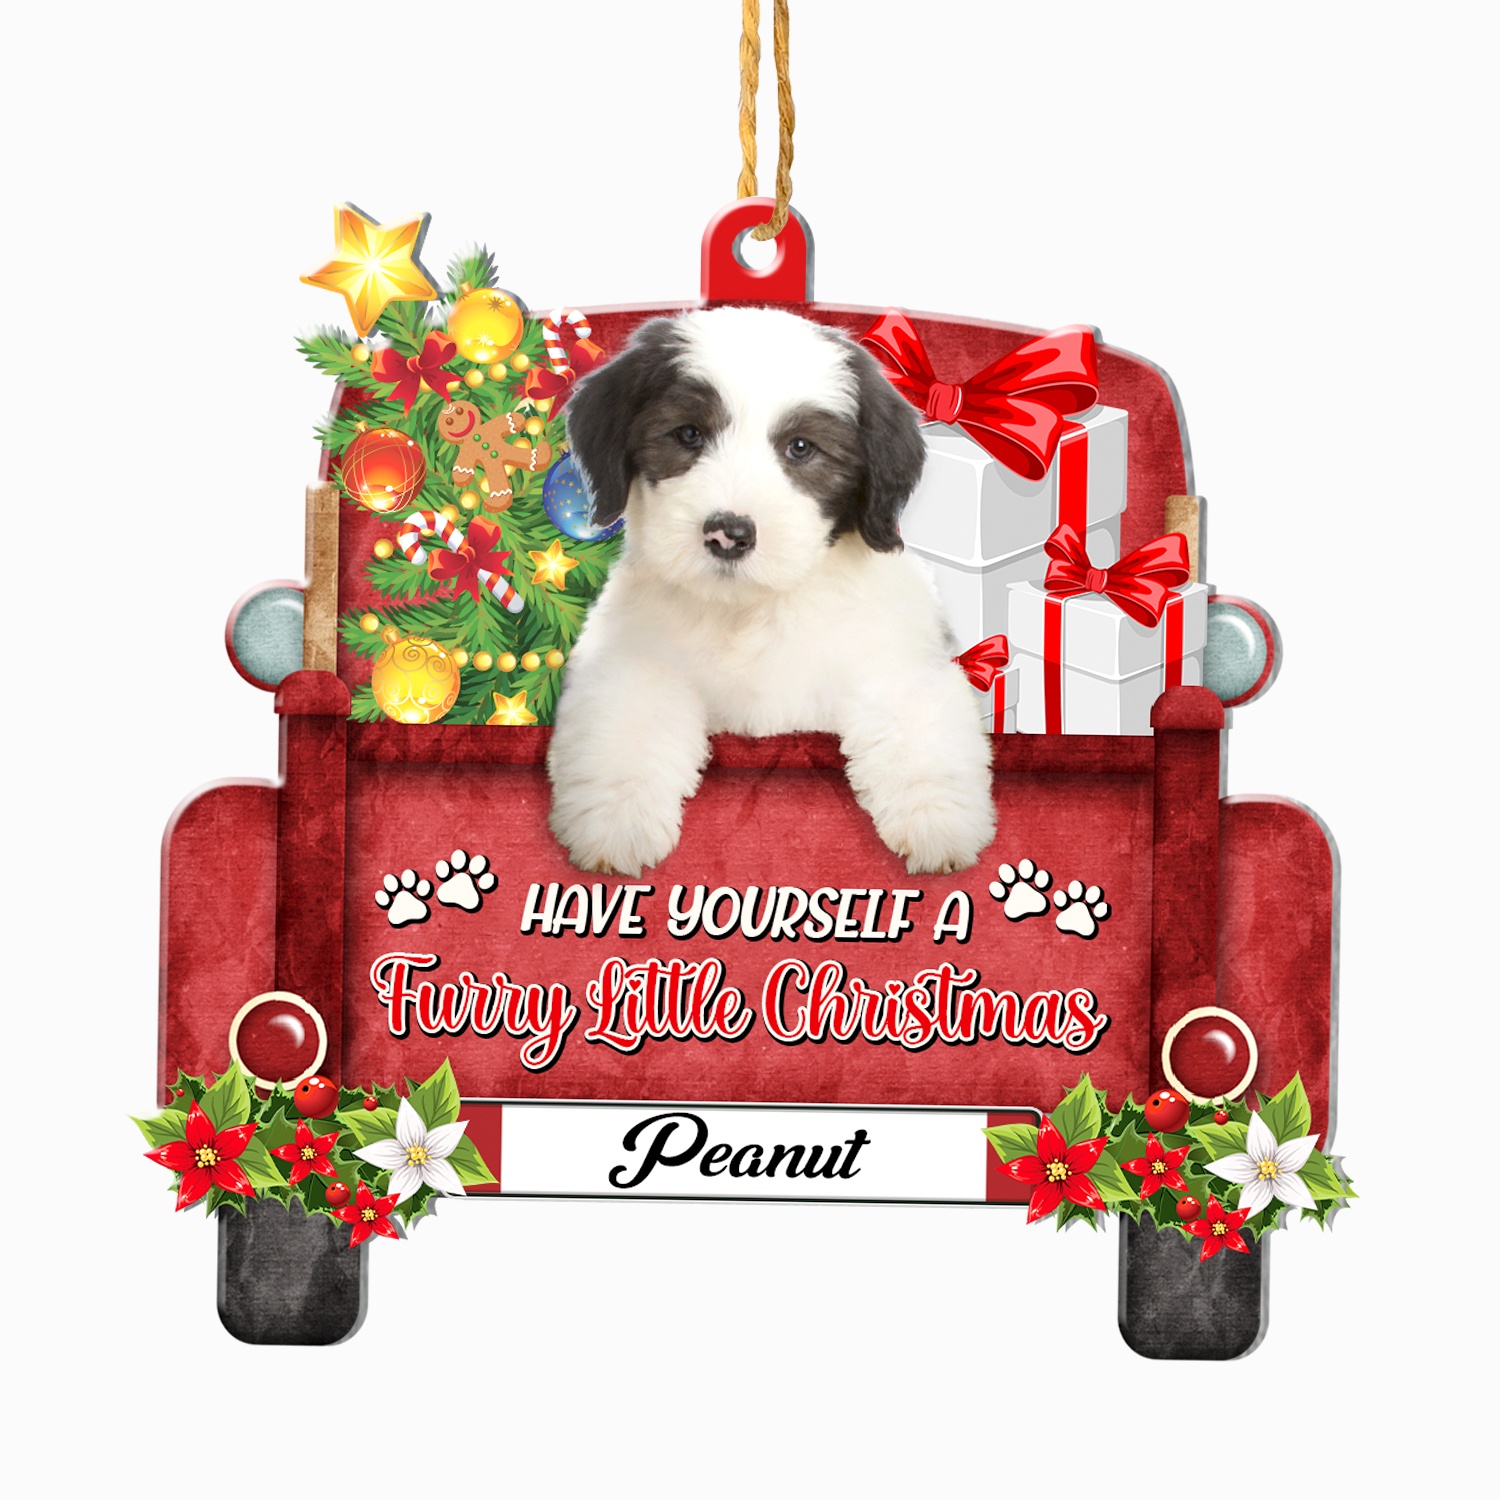
Personalized Old English Sheepdog Red Truck Christmas Aluminum Ornament
This ornament is perfect for your car rearview mirror, house, birthday gift, or gift for any holiday. Try something new when you get in the car. Home decoration or meaningful gifts for friends and relatives on special occasions such as Christmas, Valentine, birthday… and suitable for expressing your personality. PRODUCT DETAILS: • High-quality material: Made from the high-quality aluminum. • The printed design is clear to ensure no color is faded. Printed on 2 sides. • Cut and printing technique: Laser cut and UV printing techniques make the charm sharp and detailed. • Size: 3.9×3.9 inches. Please be aware that the Preview may slightly different from the physical item in terms of color due to our lighting at our product photoshoot or your device’s display. • Orders can be canceled or modified within 2 hours after being placed • Processing time: 2-5 business days • Shipping time: 7-12 business days • Tracking Number: When available, we will send you the tracking number with the confirmation email so that you can track the package online. • International orders: It may take additional days if orders have to go through customs. • Due to the global impact of COVID-19, the processing time will be a bit delayed than usual. • We want you to be satisfied with the products you buy from us. • Full-refund for faulty products, no question asked • Full-refund if the item is not as described. • In case of defective or damaged goods, we will send a replacement to you (No any extra fee) within 30 days since your purchase. • We have 24/7/365 ticket and email support. Please contact us at hi@personalizedwitch.com if you need any assistance.
Brand: Personalizedwitch
Category: Vehicles & Parts > Vehicle Parts & Accessories > Vehicle Maintenance, Care & Decor > Vehicle Decor > Vehicle Rear View Mirror Ornaments